1976–77 European Cup Winners' Cup

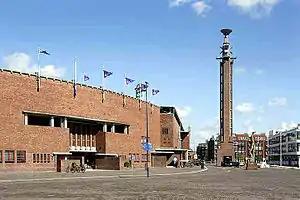

The 1976–77 season of the European Cup Winners' Cup was won by Hamburger SV in the final against defending champions Anderlecht.